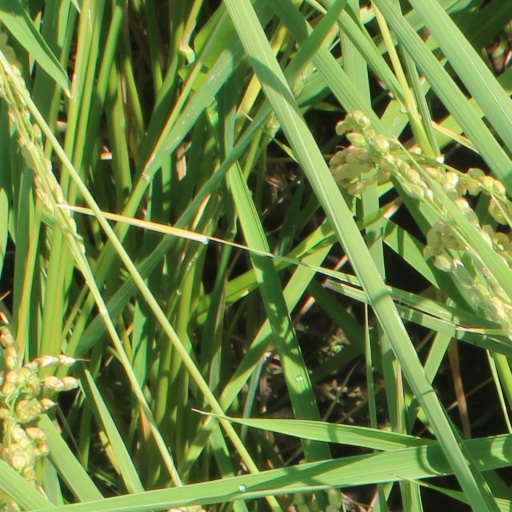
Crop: rice